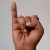
The image shows a hand gesture representing the letter 'I' in Indian Sign Language.